Reproductive interference

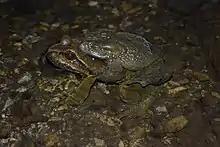
Interspecific amplexus between a Himalayan Toad (Duttaphrynus himalayanus) and a Himalayan Paa Frog (Nanorana vicina)

Striped ground cricket ("Allonemobius fasciatus") and Southern ground cricket ("Allonemobius socius") - The striped ground cricket and the Southern ground cricket are closely related species that have an overlapping distribution. Both crickets use calling songs in order to identify and locate potential mates. The songs of the two species have a different frequency and period. Females of both species show little preference between the songs from conspecific and heterospecific males. The minor preference disappears if the intensity of the calls are altered. The lack of ability to differentiate between the two songs can result in erroneous female choice. Erroneous female choice has costs, including energy wastage, and increases in predation risk when searching for a conspecific. Additionally, it is highly costly when the mistake leads to heterospecific mating, which involves the wastage of gametes. However, the cost of erroneous female choice may be small for the striped ground and Southern ground cricket due to their high abundance. The lack of ability to differentiate between the calling songs is proposed to be due to the weak selective pressure on the females.